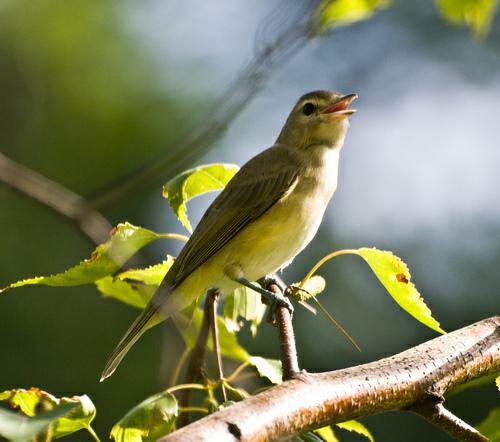
A photo of a red eyed vireo